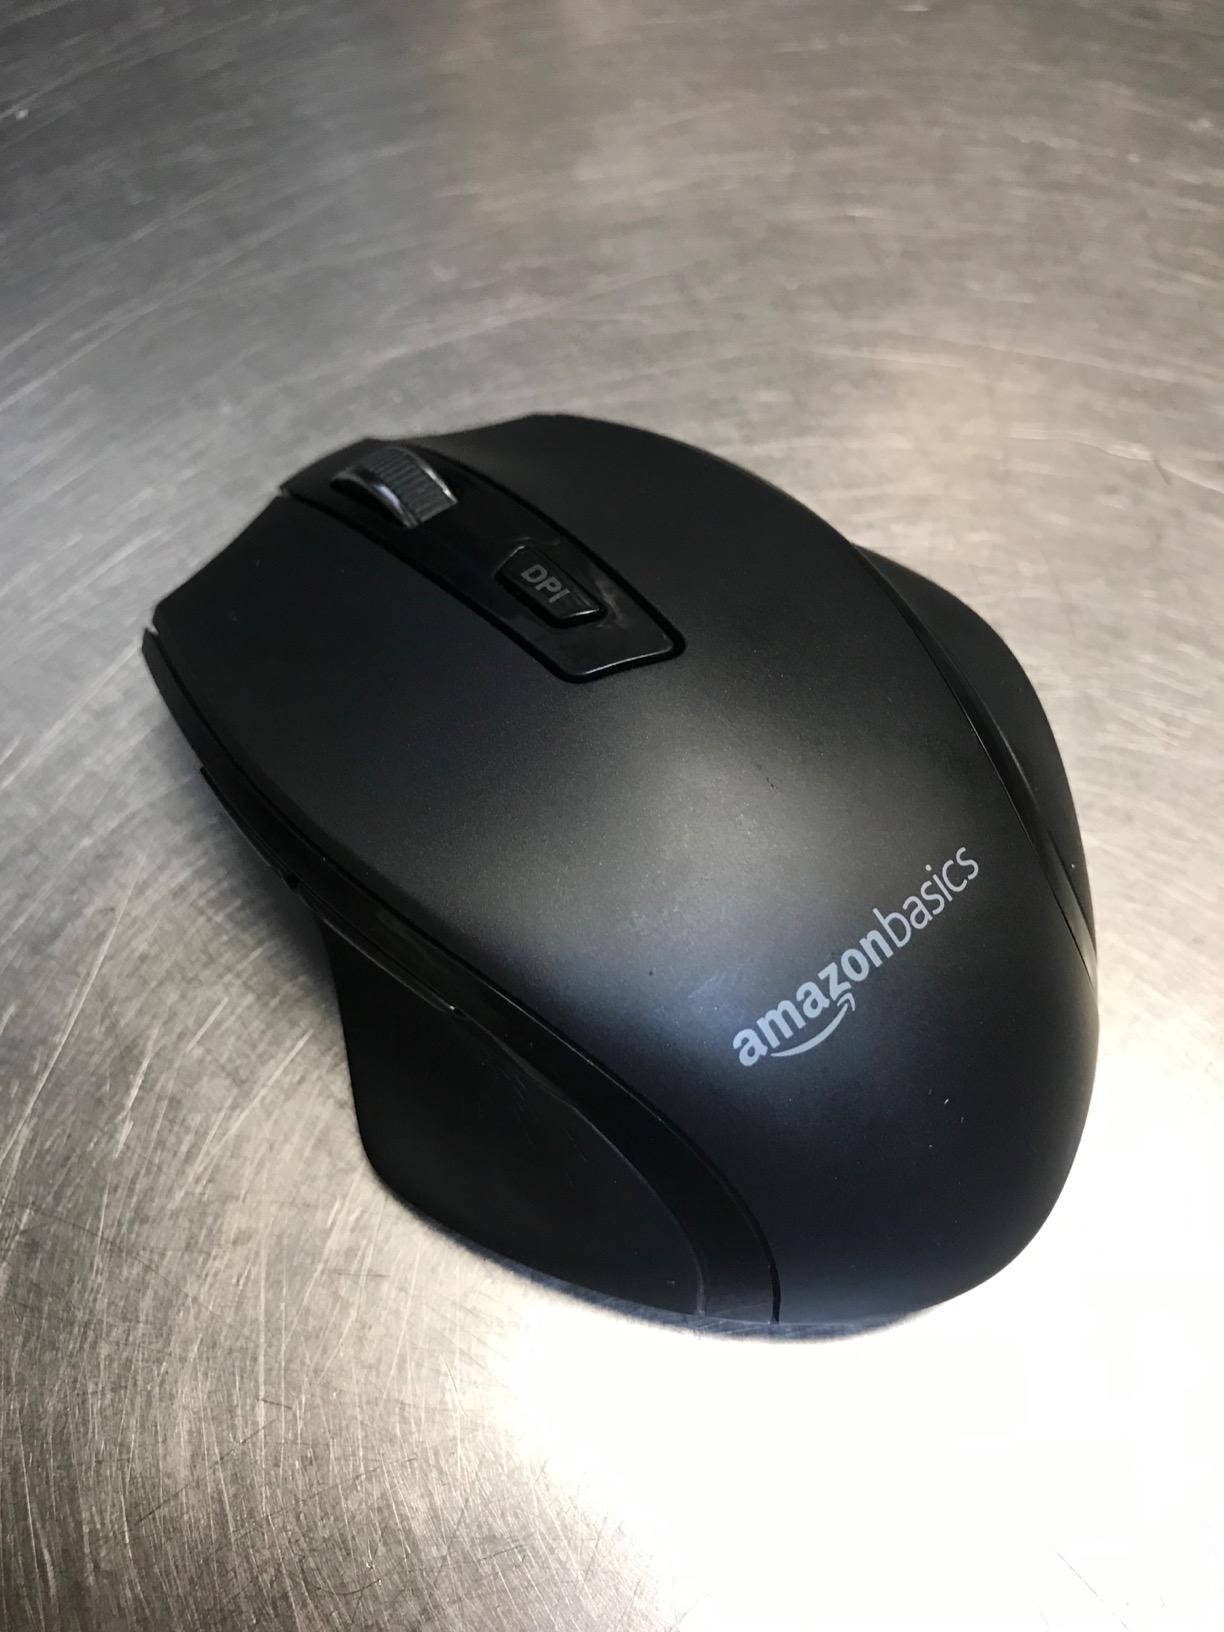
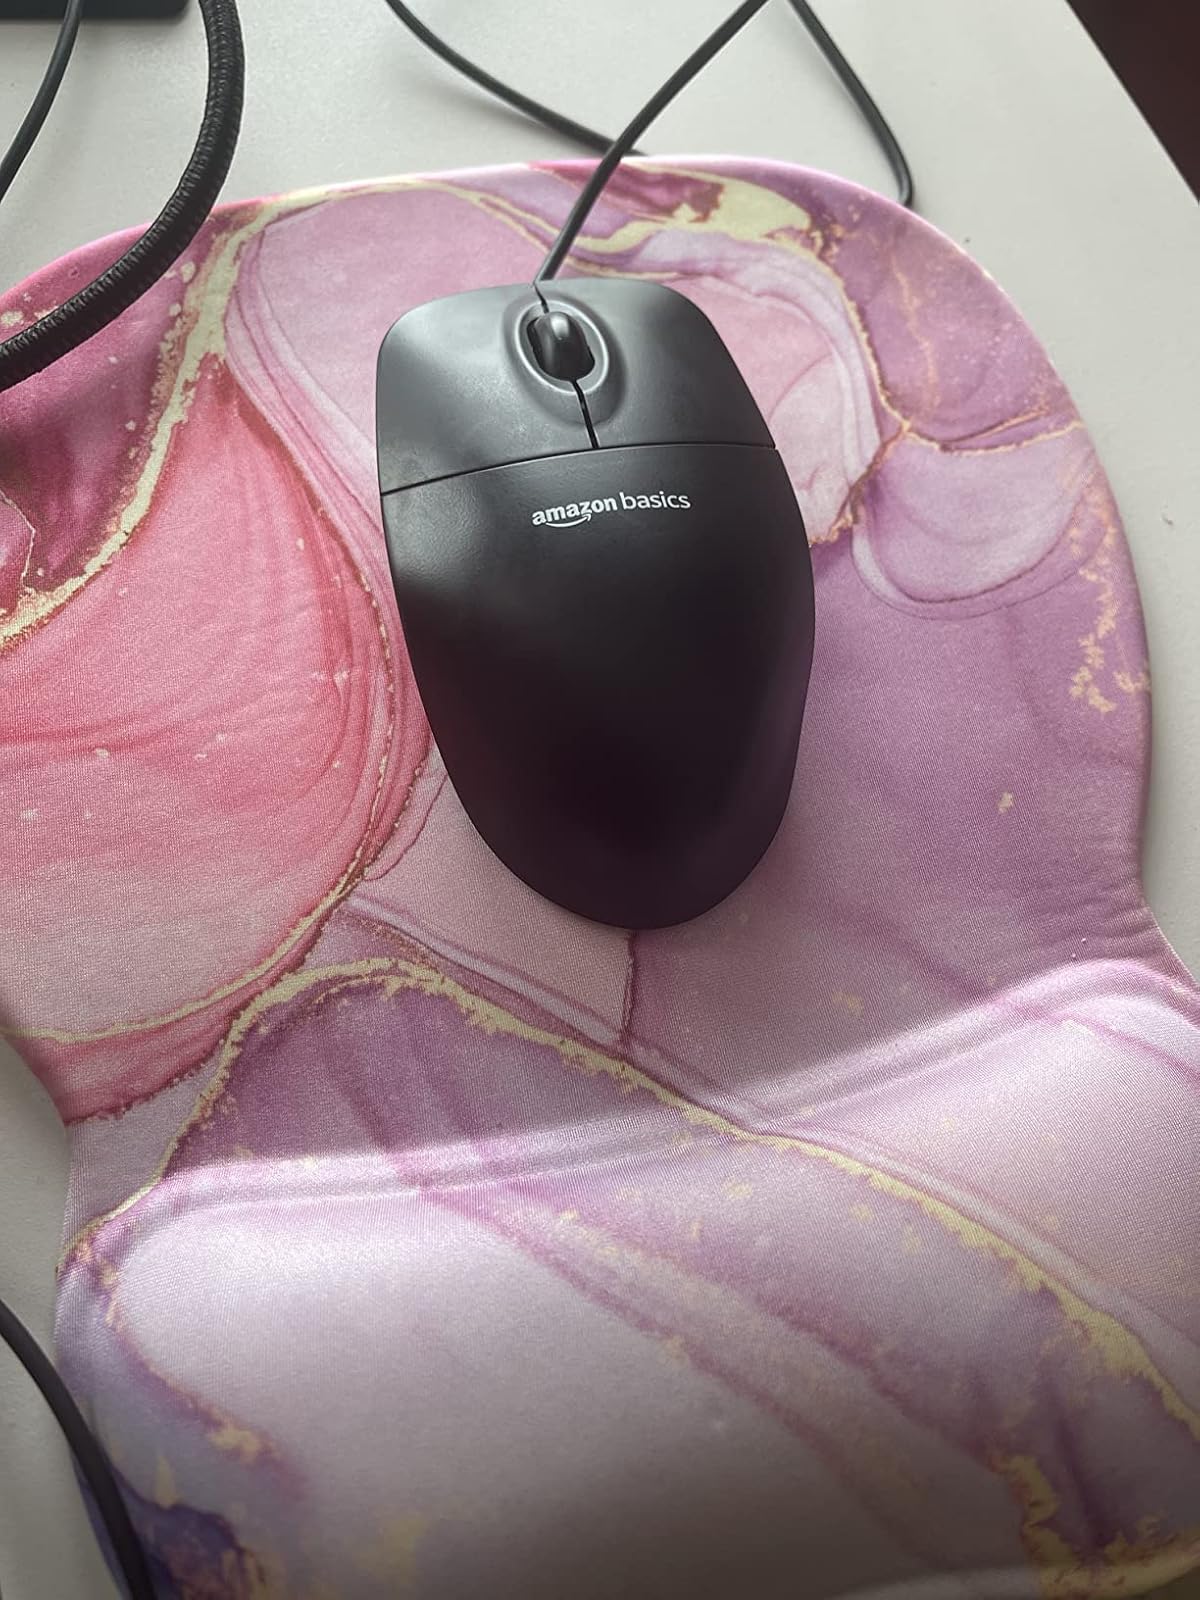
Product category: mouse
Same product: no